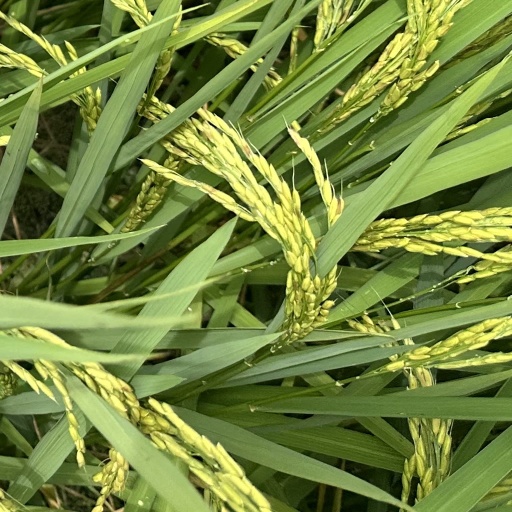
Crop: rice